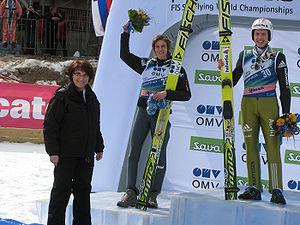
La 21ᵉ édition des championnats du monde de vol à ski s'est déroulée du 19 mars 2010 au 21 mars 2010 à Planica en Slovénie qui organise pour la sixième fois la compétition. Simon Ammann succède à Gregor Schlierenzauer au palmarès individuel, tandis que l'Autriche conserve son titre dans l'épreuve par équipes.